Arroz caldoso

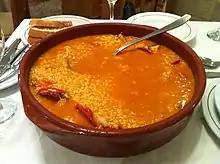
A lobster "arroz caldoso" in an earthenware dish.

This version calls for the addition of smoked paprika (pimenton) and one's choice of sea food (usually mussels, shrimp or clams) and extra water, which leaves it in a semi-liquid state. When served, the sea food is presented on top of the rice.